Harry George Woolley

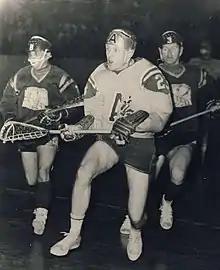
Harry the "Woolley Jumper" playing lacrosse for the Coquitlam Adanacs

Woolley signed with the Senior A Coquitlam Adanacs for the 1969 and 1970 seasons.